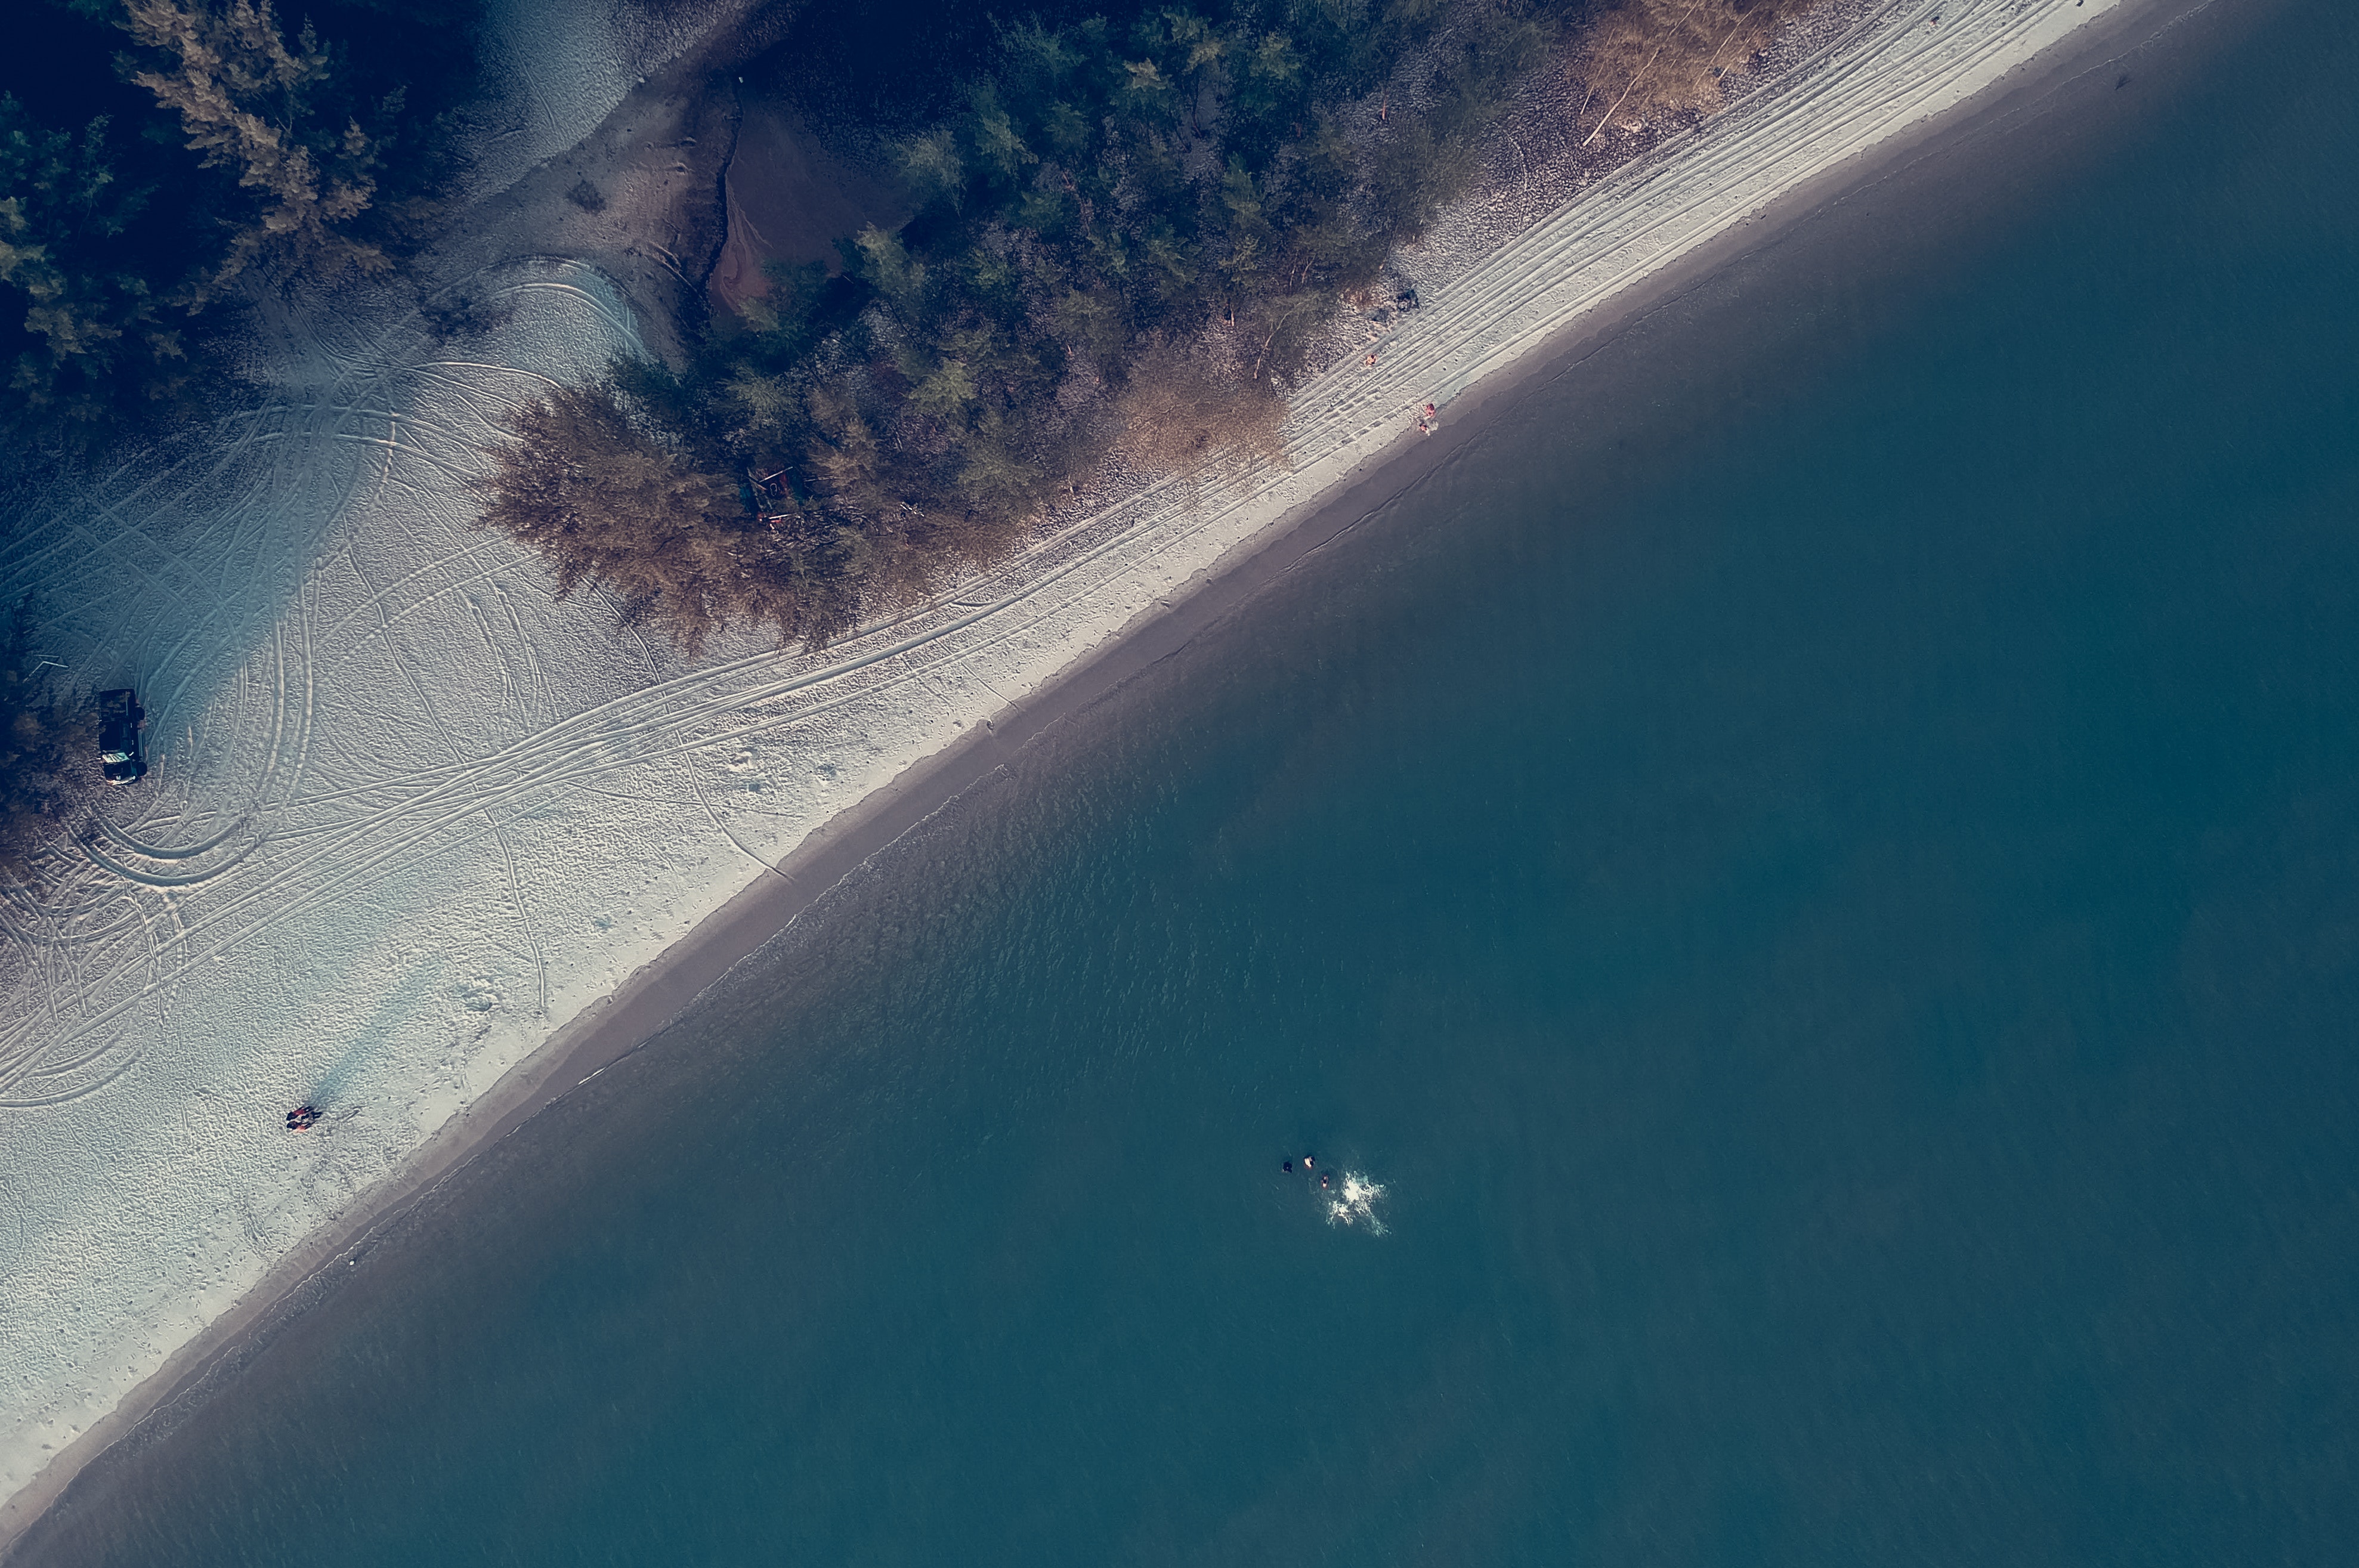
sky, blue, water, cloud, atmosphere, sea, aerial photography, tree, photography, landscape, ocean, space, geological phenomenon, wing, horizon, air travel, meteorological phenomenon, earth